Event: Nepal Earthquake
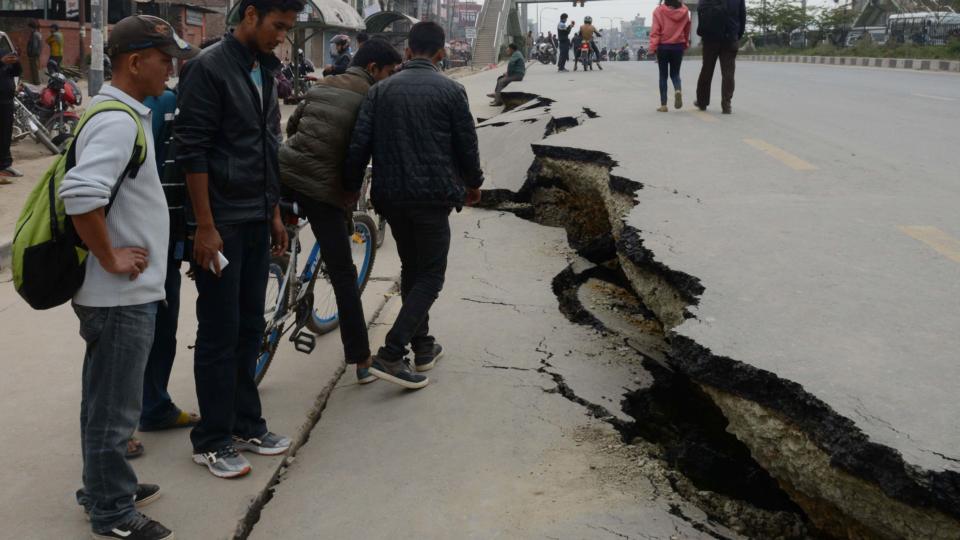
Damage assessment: damage